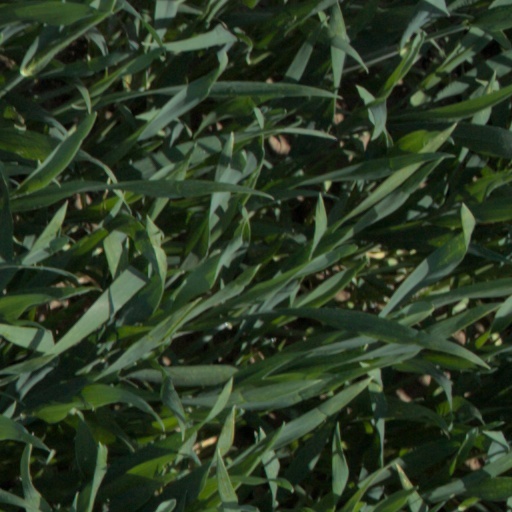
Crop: wheat